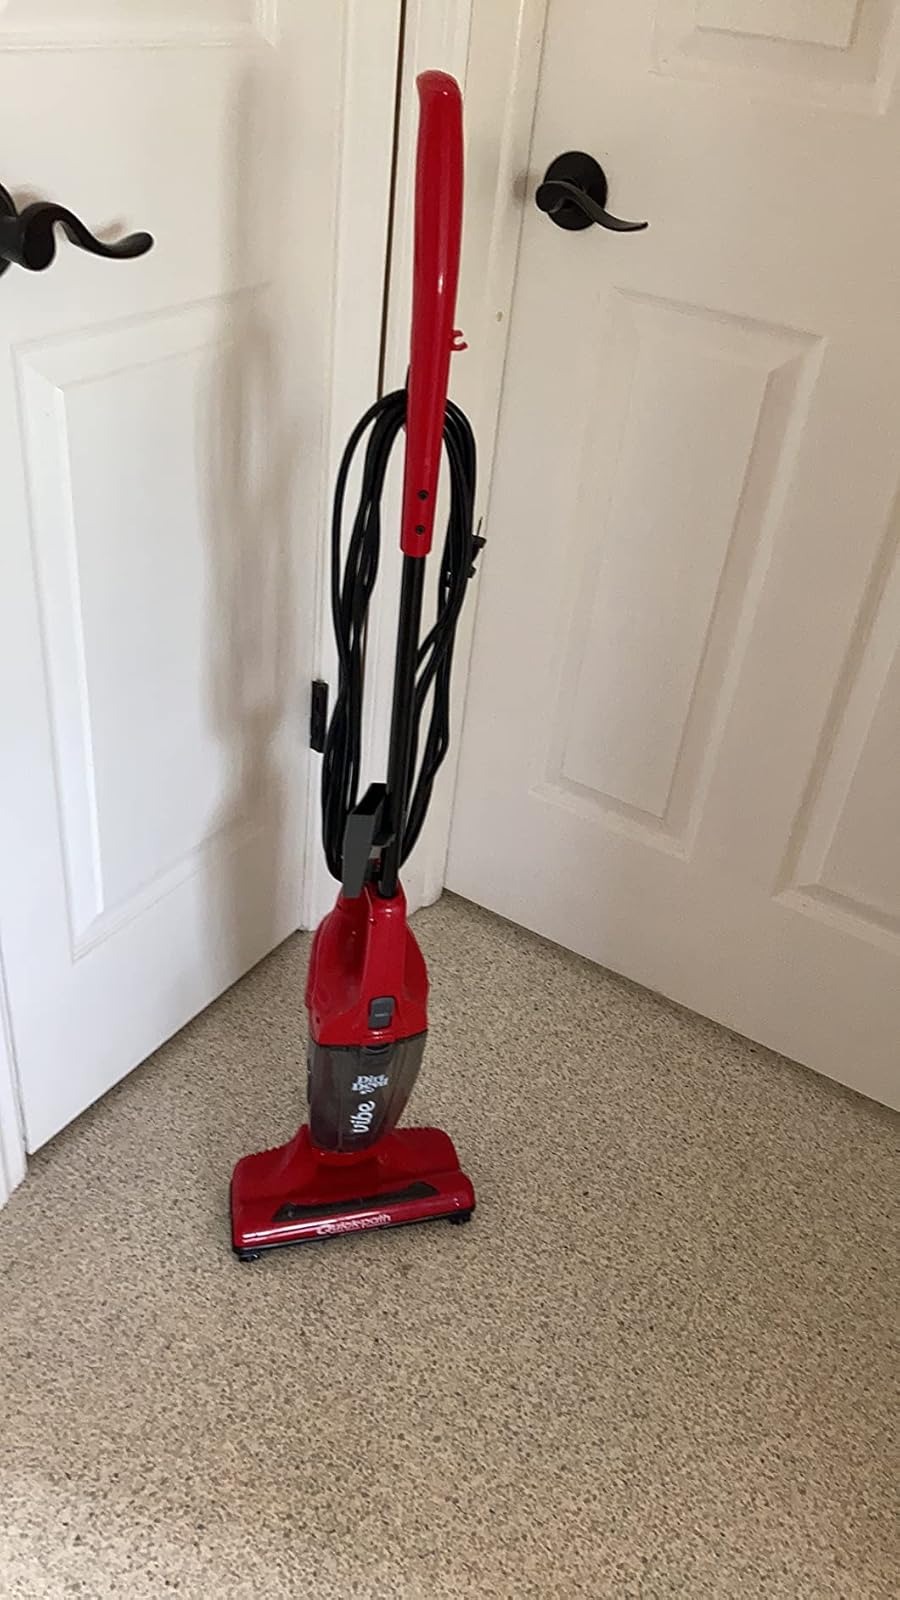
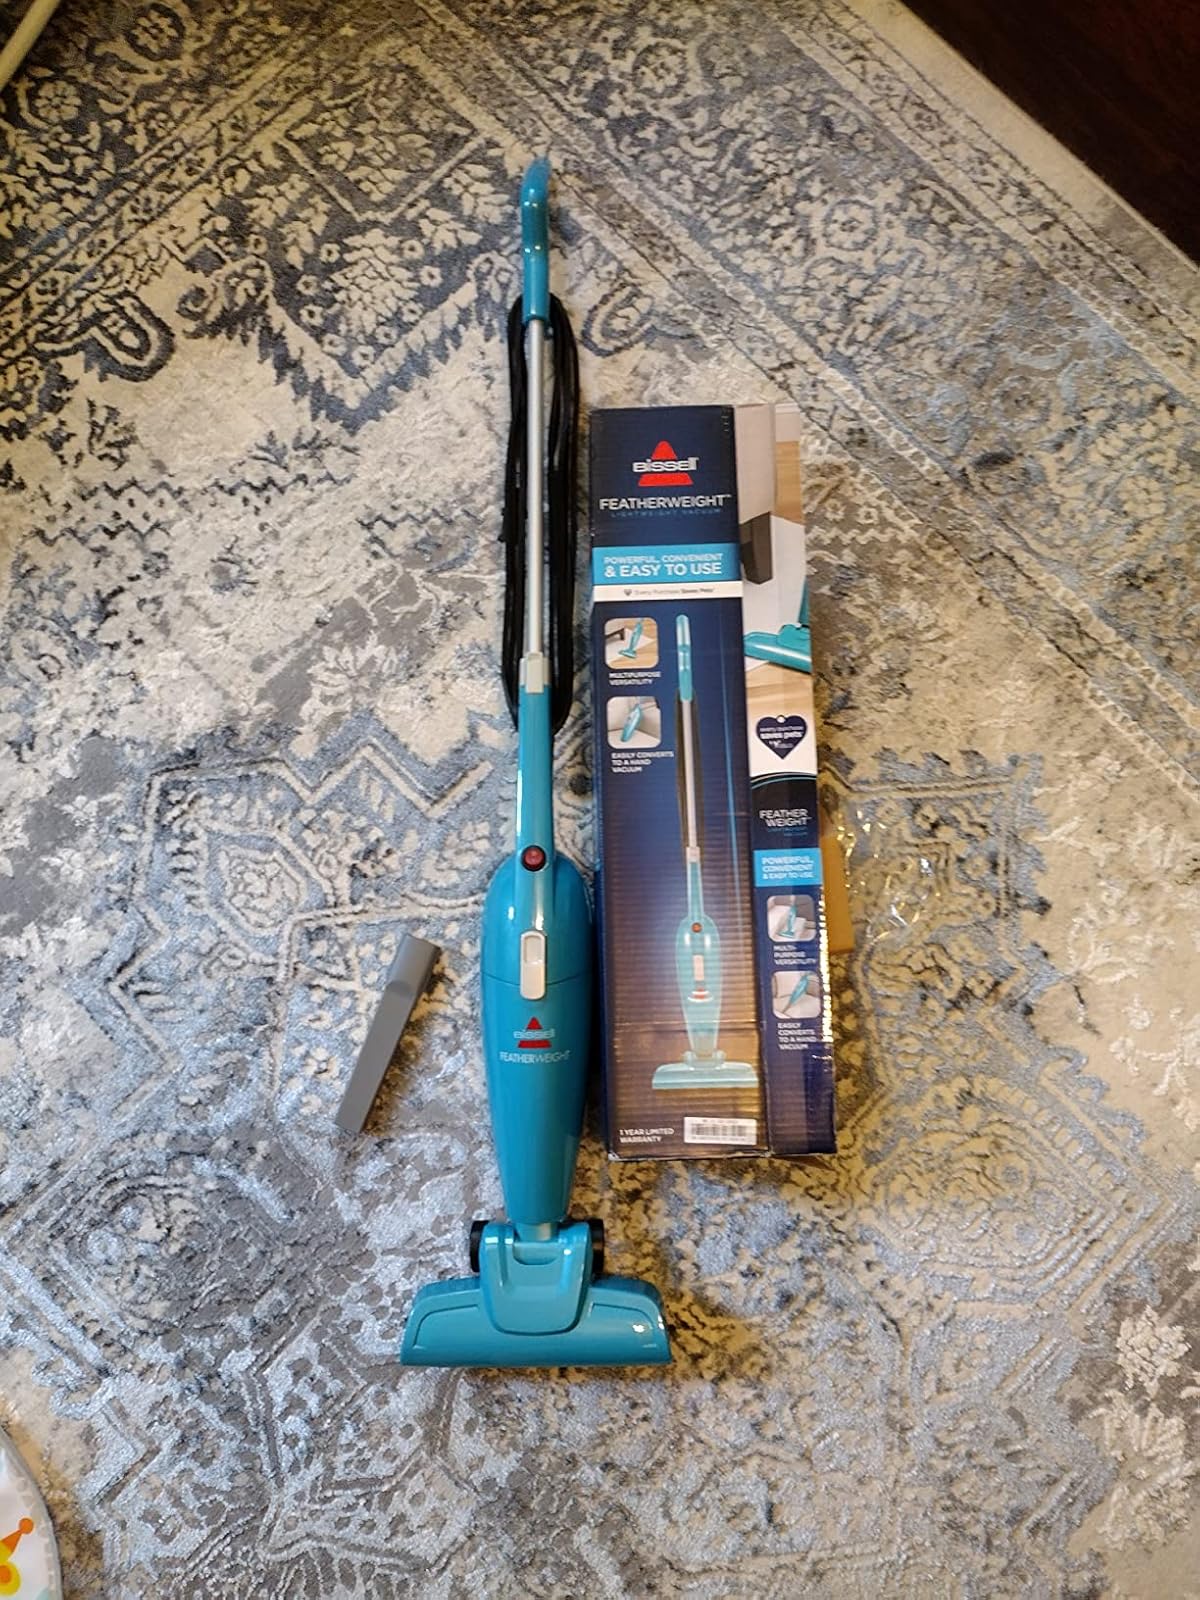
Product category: items_vacuum
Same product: no